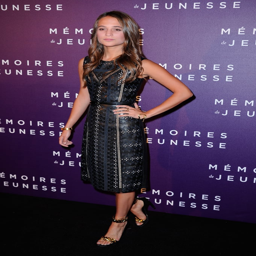
person attended in early september wearing an all - black leather dress .